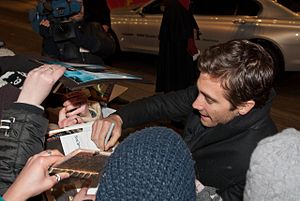
Jake Gyllenhaal / Karriere / Brokeback Mountain og efterfølgende roller
Gyllenhaal, der skriver autografer ved 62nd Berlin International Film Festival i 2012
Jacob Benjamin "Jake" Gyllenhaal er en amerikansk skuespiller.